Matt Fox (baseball)

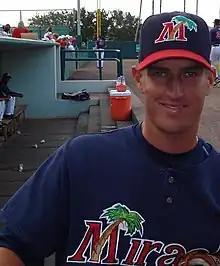
Fox with the Fort Myers Miracle

Matthew Jacob Fox (born December 4, 1982) is an American former professional baseball pitcher. He played in Major League Baseball (MLB) for the Minnesota Twins and Boston Red Sox.